Water supply and sanitation in Zambia

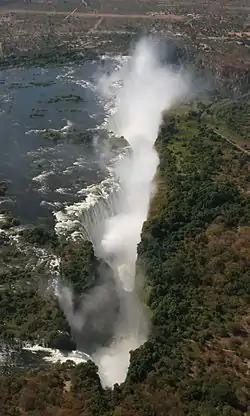
The Zambezi River, shown here at the Victoria Falls, is rich in water. However, most Zambians live too far from the river to benefit from it, so that water is often scarce during the dry season.

Unlike many other countries in the region Zambia has more than adequate water resources, although during the dry season water resources may be scarce, especially in the southern part of the country. The annual rainfall averages between 1400 mm in the north and gradually declines to 700 mm in the south. The country is rich in rivers, such as the transboundary Zambezi and lakes Tanganyika, Mweru and Kariba. It is estimated that only 1.5% of the annual renewable water resources are being used at present. There are significant regional differences across the country with regard to place and time when water is available. Also groundwater availability is unevenly distributed.